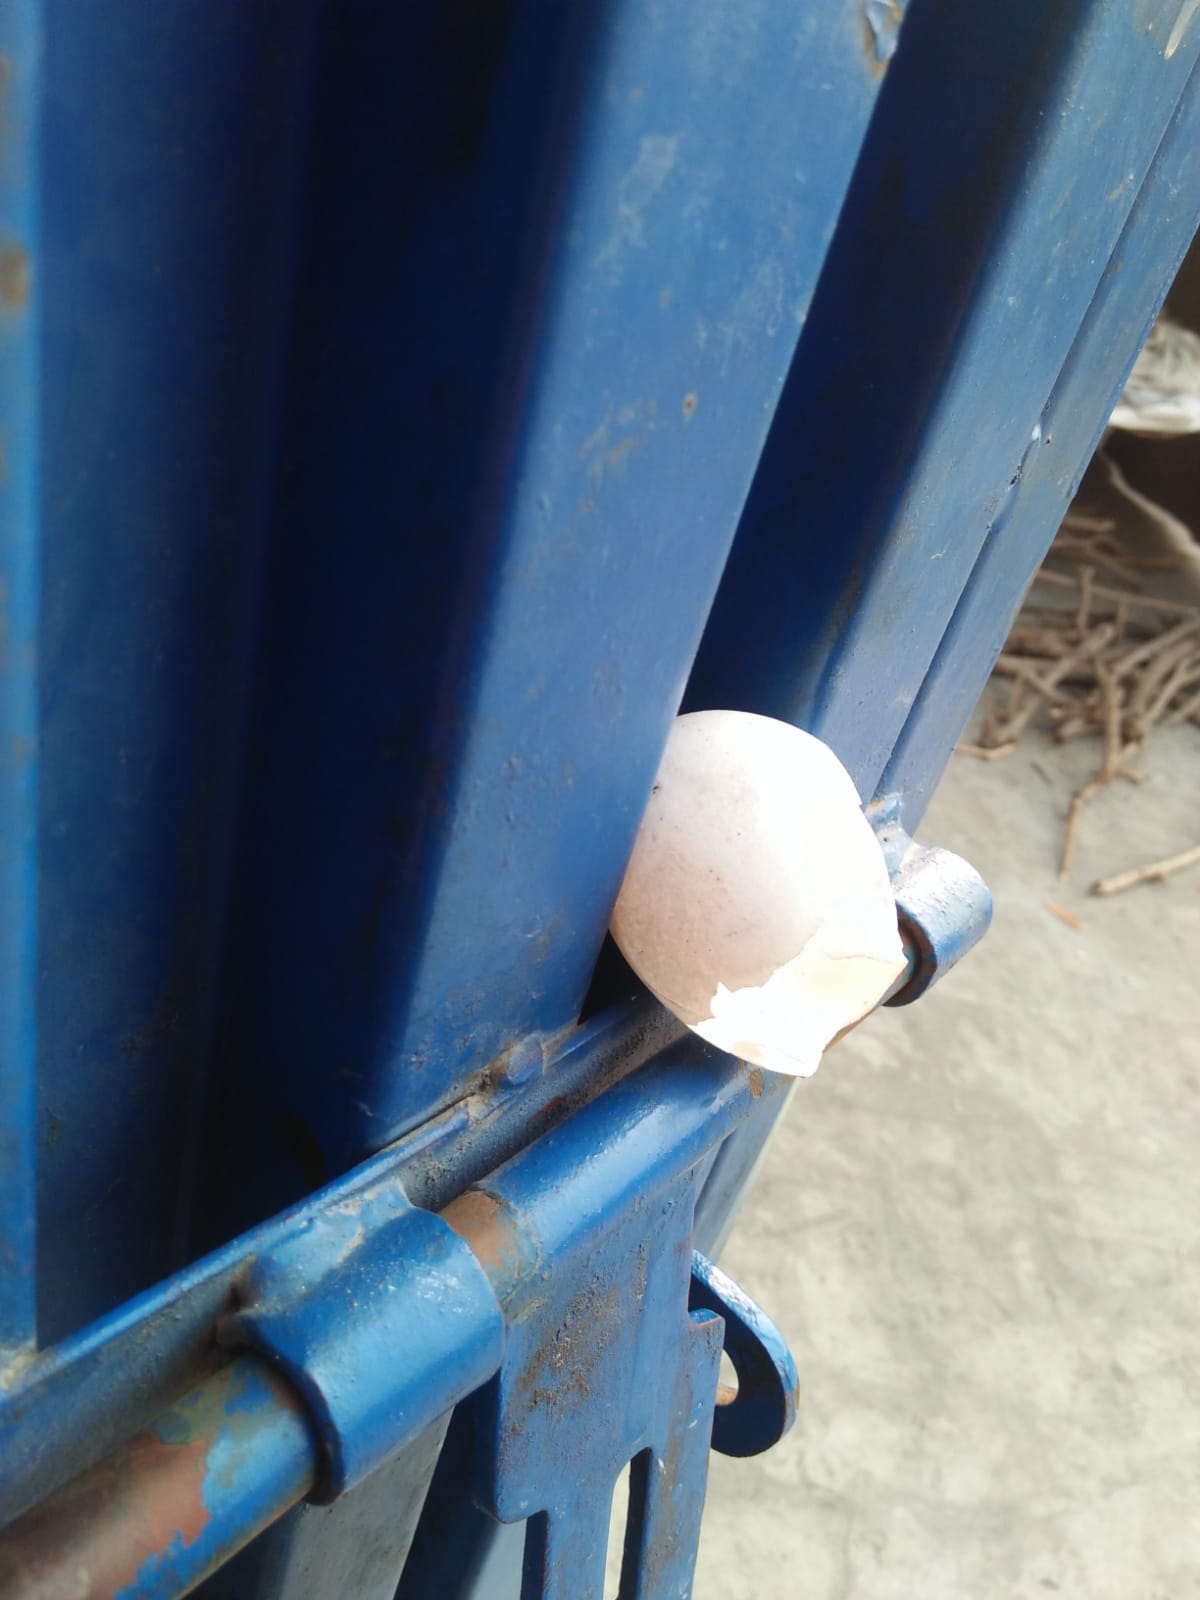
Label: eggshells